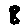
Label: 8